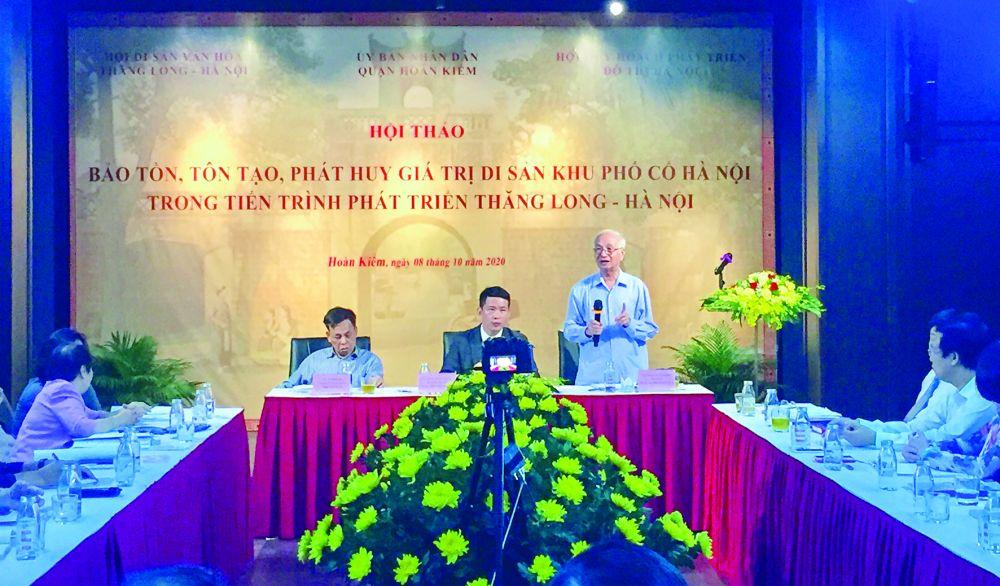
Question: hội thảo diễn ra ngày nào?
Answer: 08/10/2020